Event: Ecuador Earthquake
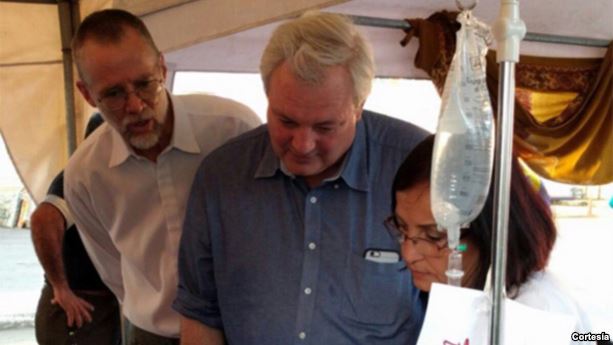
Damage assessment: no_damage